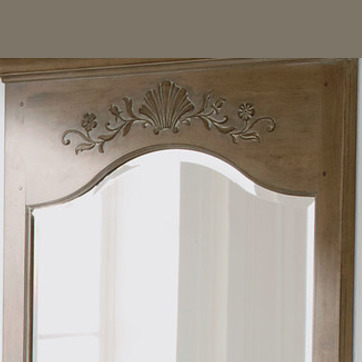
Material: mirror